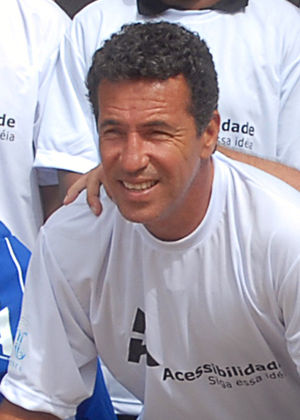
Careca
Careca er en tidligere brasiliansk fodboldspiller.